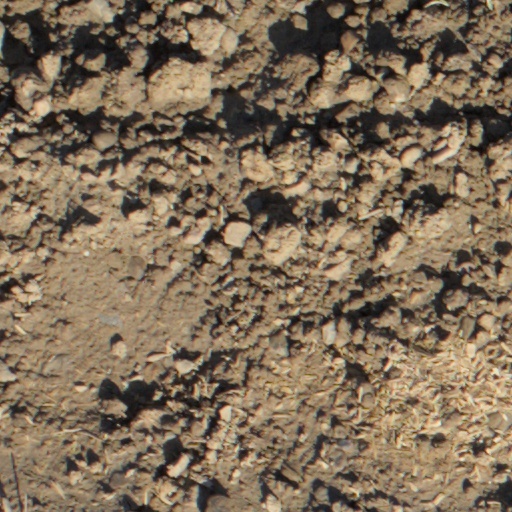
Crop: wheat